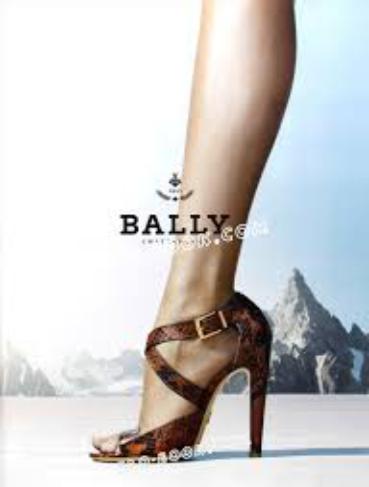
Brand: Bally Shoe
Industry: Clothes